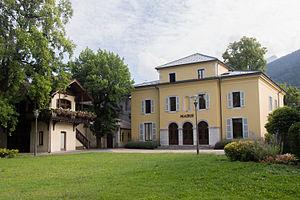
Vue de la mairie de Faverges (Haute-Savoie) depuis le parc Simon Berger.
Faverges est une ancienne commune française située dans le Sud du département de la Haute-Savoie en région Auvergne-Rhône-Alpes. Centre urbain de la communauté de communes du pays de Faverges, la commune comptait 6 968 habitants en 2013, ce qui en fait la dix-neuvième ville haut-savoyarde. La commune se situe en amont du lac d'Annecy, dans la vallée de Faverges, passage naturel entre la cluse d'Annecy et la combe de Savoie.